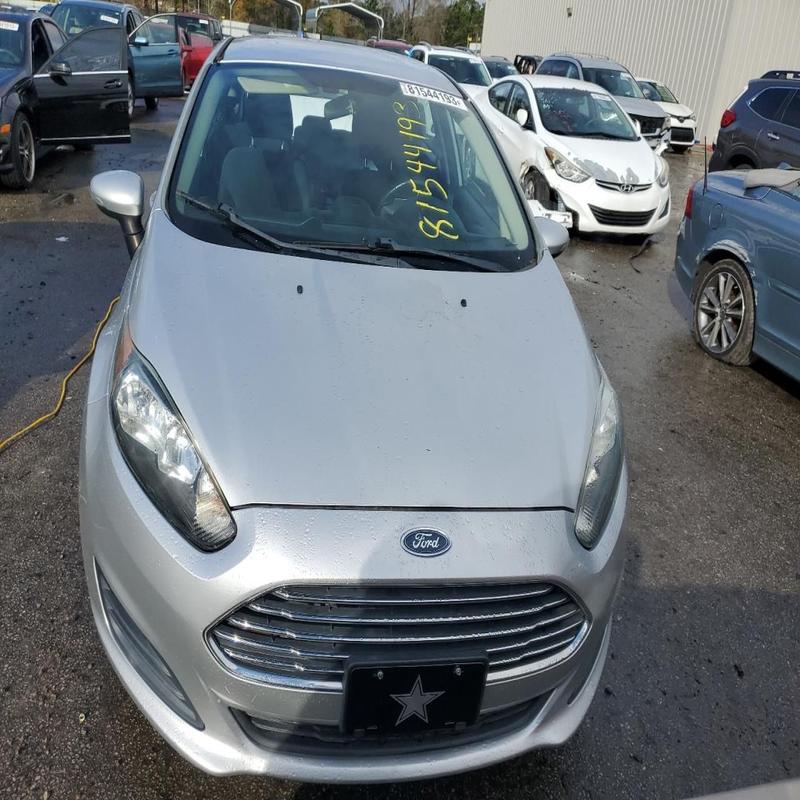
Aucun dommage détecté.
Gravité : aucun